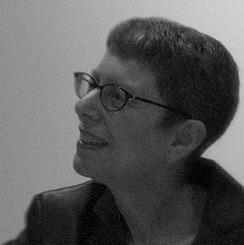
Age: 54